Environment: real
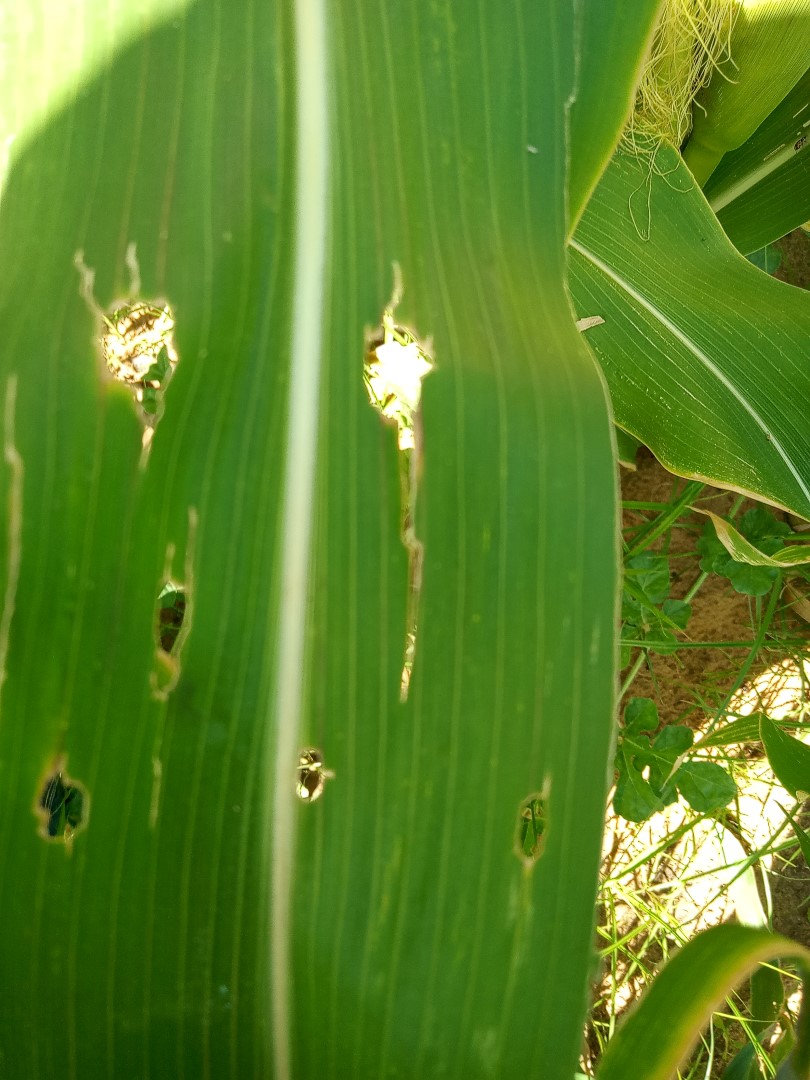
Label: fall_armyworm